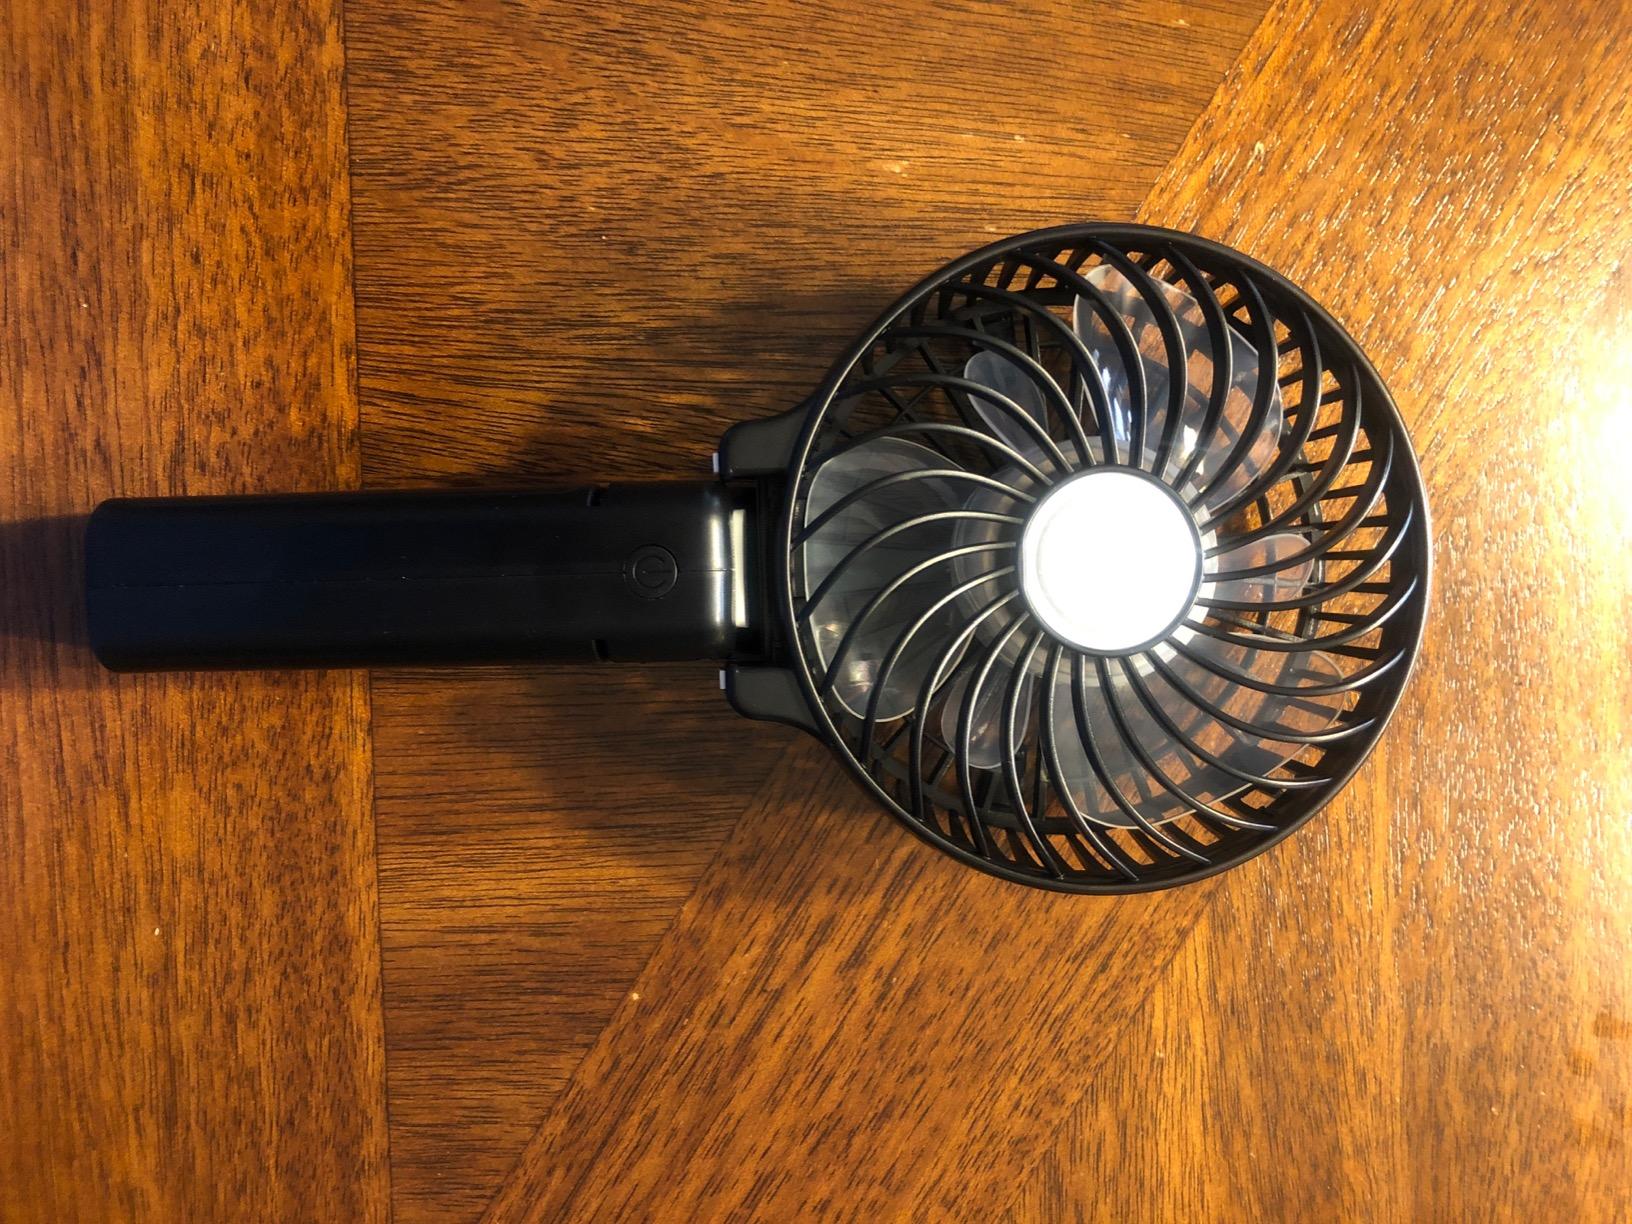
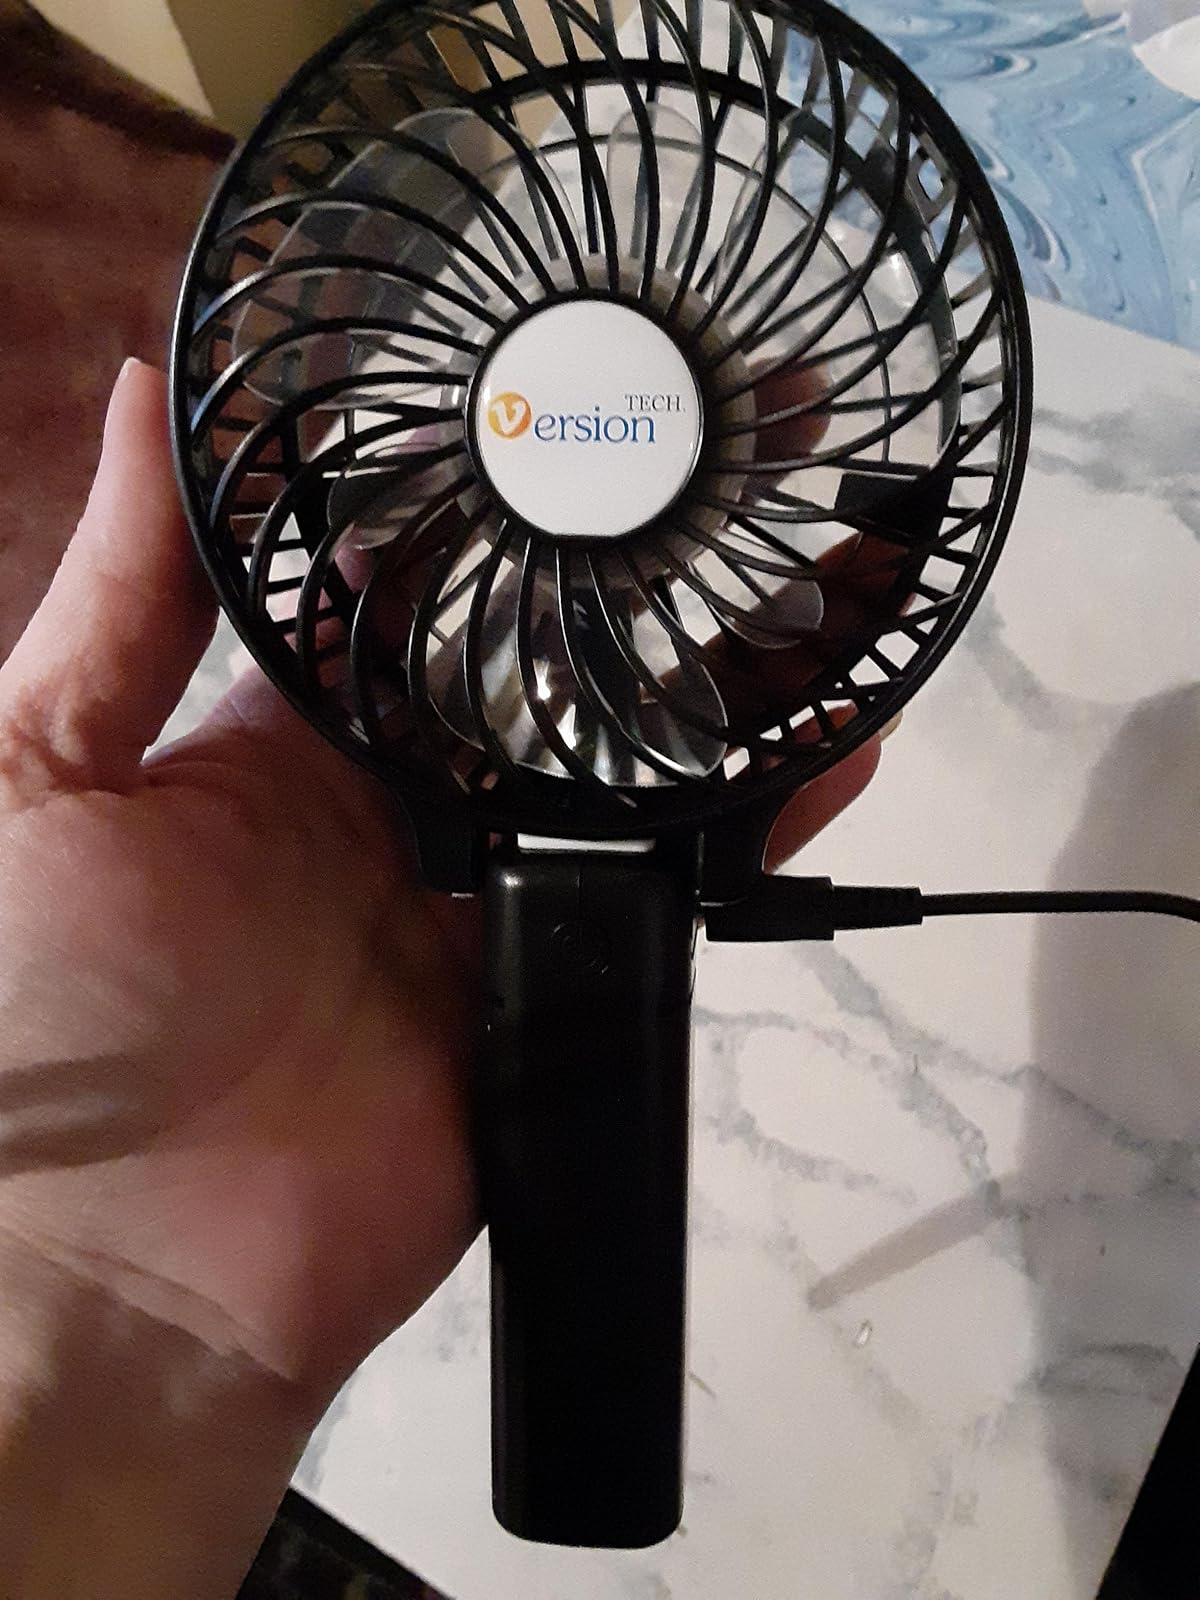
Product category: fan
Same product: no